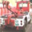
Label: truck